Aars

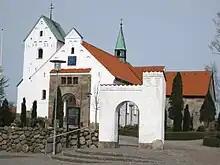
Aars Church

Aars Church is a Lutheran church. It was the church of the medieval . The original Romanesque building was extensively remodeled and was transformed into a cruciform church of considerable size in 1921. The oldest part is from around 1200. In 1937 Christian Andersen made the baptismal font.